SMP Negeri 1 Cilegon

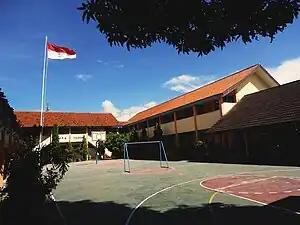
Main building

Sekolah Menengah Pertama Negeri 1 Cilegon ("English: State Junior High School 1 Cilegon") or nicknamed SMPN 1 Cilegon is a public junior high school situated in Jalan Cut Nyak Dien No.34 Cilegon, Banten, Indonesia.